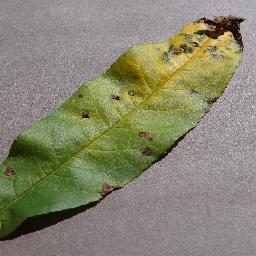
Label: Peach___Bacterial_spot